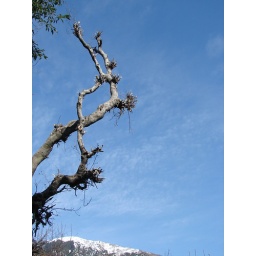
This tree was towering above the table where we were enjoying our pizzas.